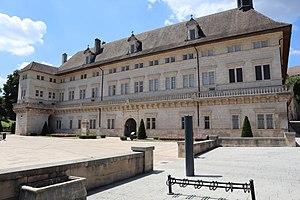
Extérieur de l'Hôtel-Dieu de Dole (39).
Dole est une commune française, siège de la communauté d'agglomération du Grand Dole. Elle se situe dans le département du Jura, en région Bourgogne-Franche-Comté. Dole fait partie de la région culturelle et historique de Franche-Comté, dont elle a été la capitale jusqu'en 1676.